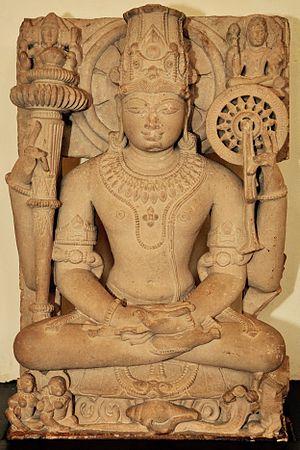
La mudrā est un terme sanskrit qui désigne une position codifiée et symbolique des mains d'une personne ou de la représentation artistique d'un personnage ou d'une divinité.